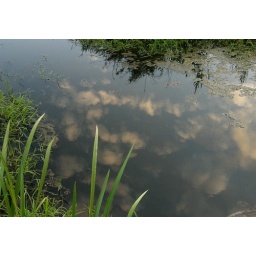
Clouds reflected in an fuller than usual Plum Run. (down on the bridge on the horse trail by the Trostle Farm.)